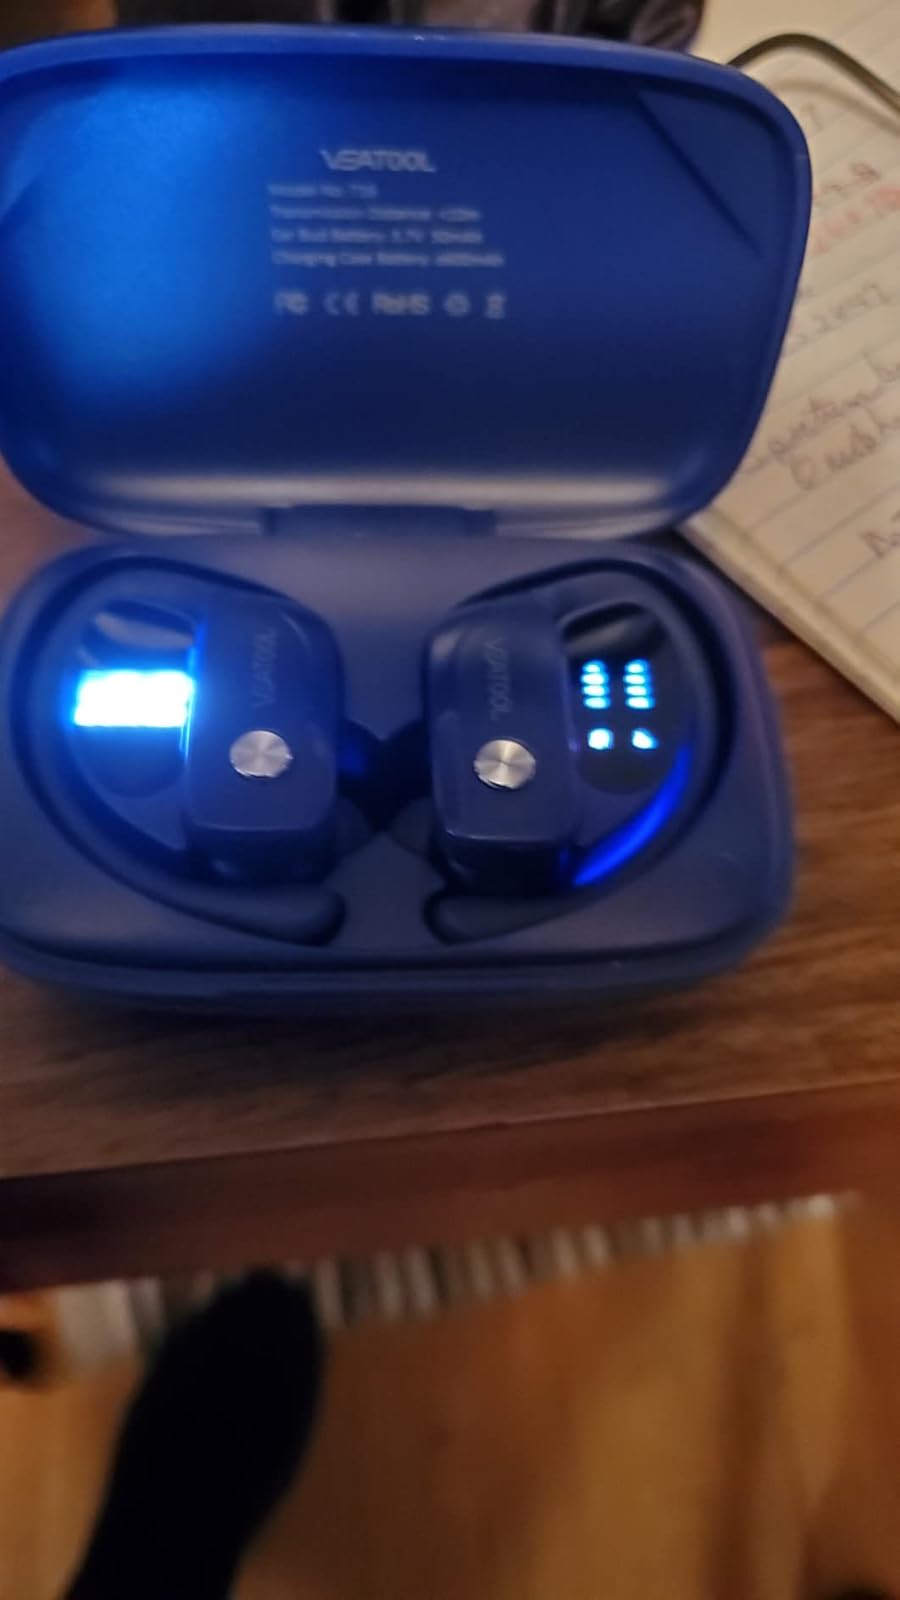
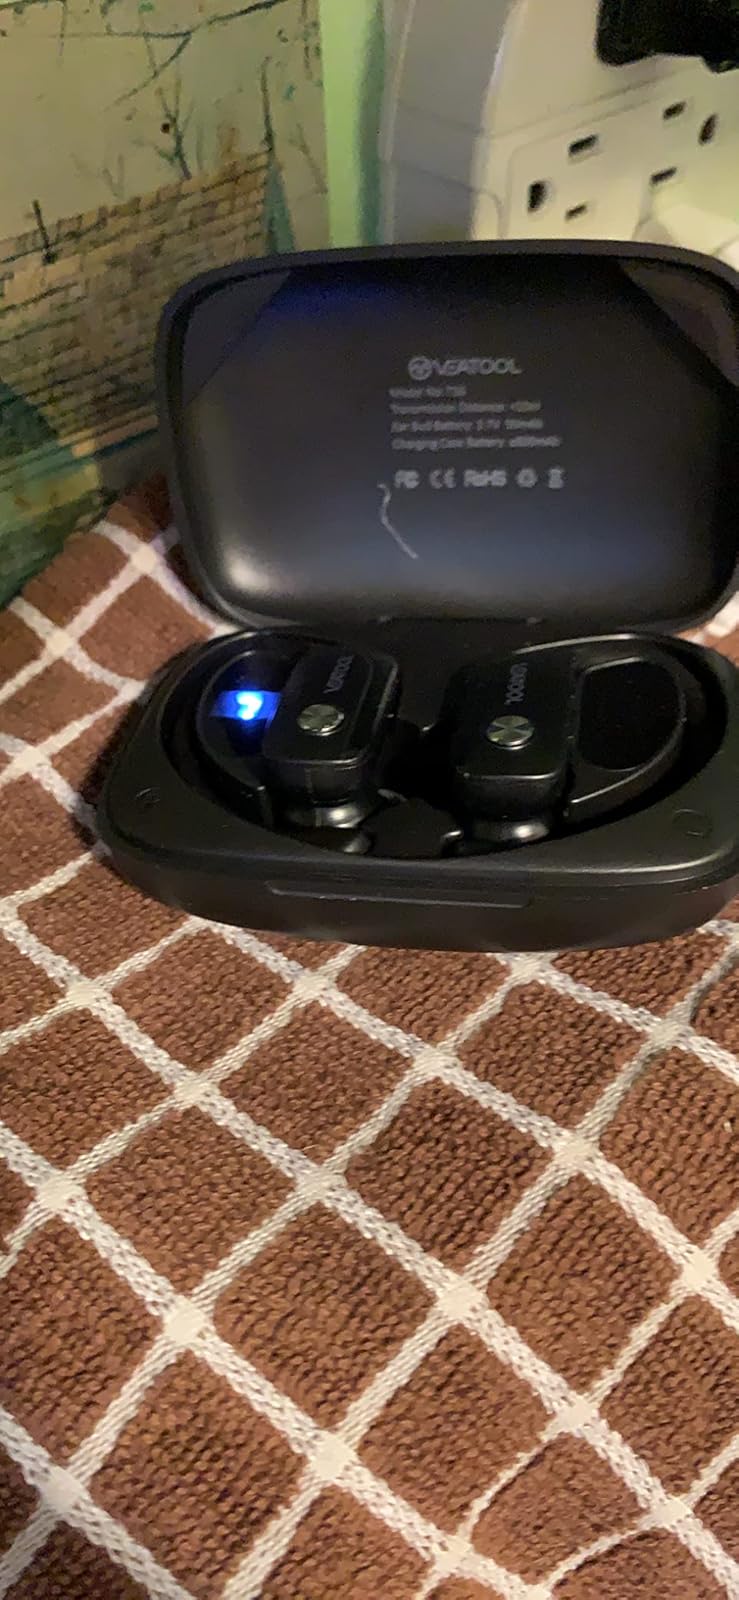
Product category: earbuds
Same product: no